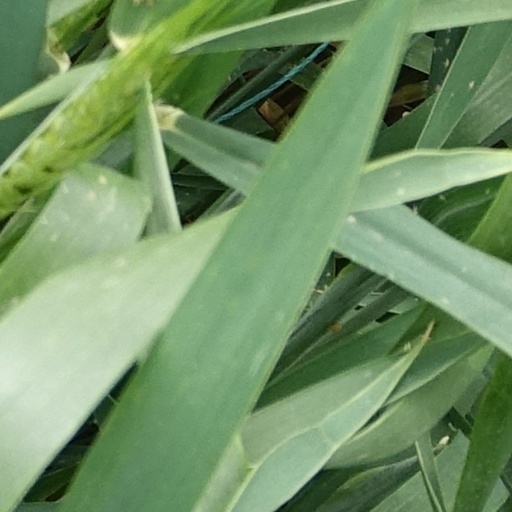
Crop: wheat